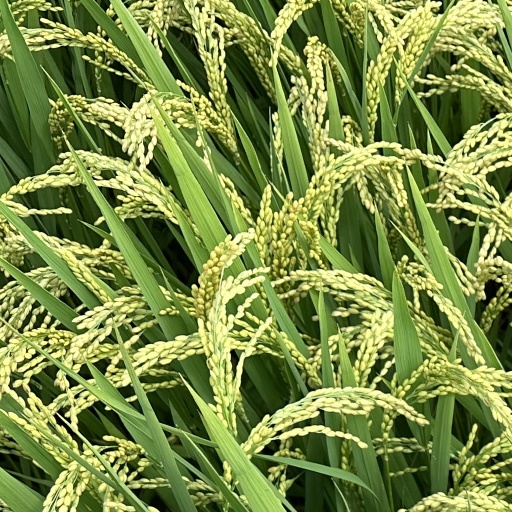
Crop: rice